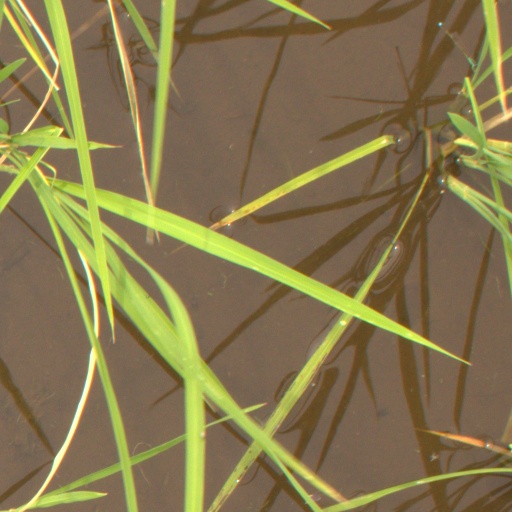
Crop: rice